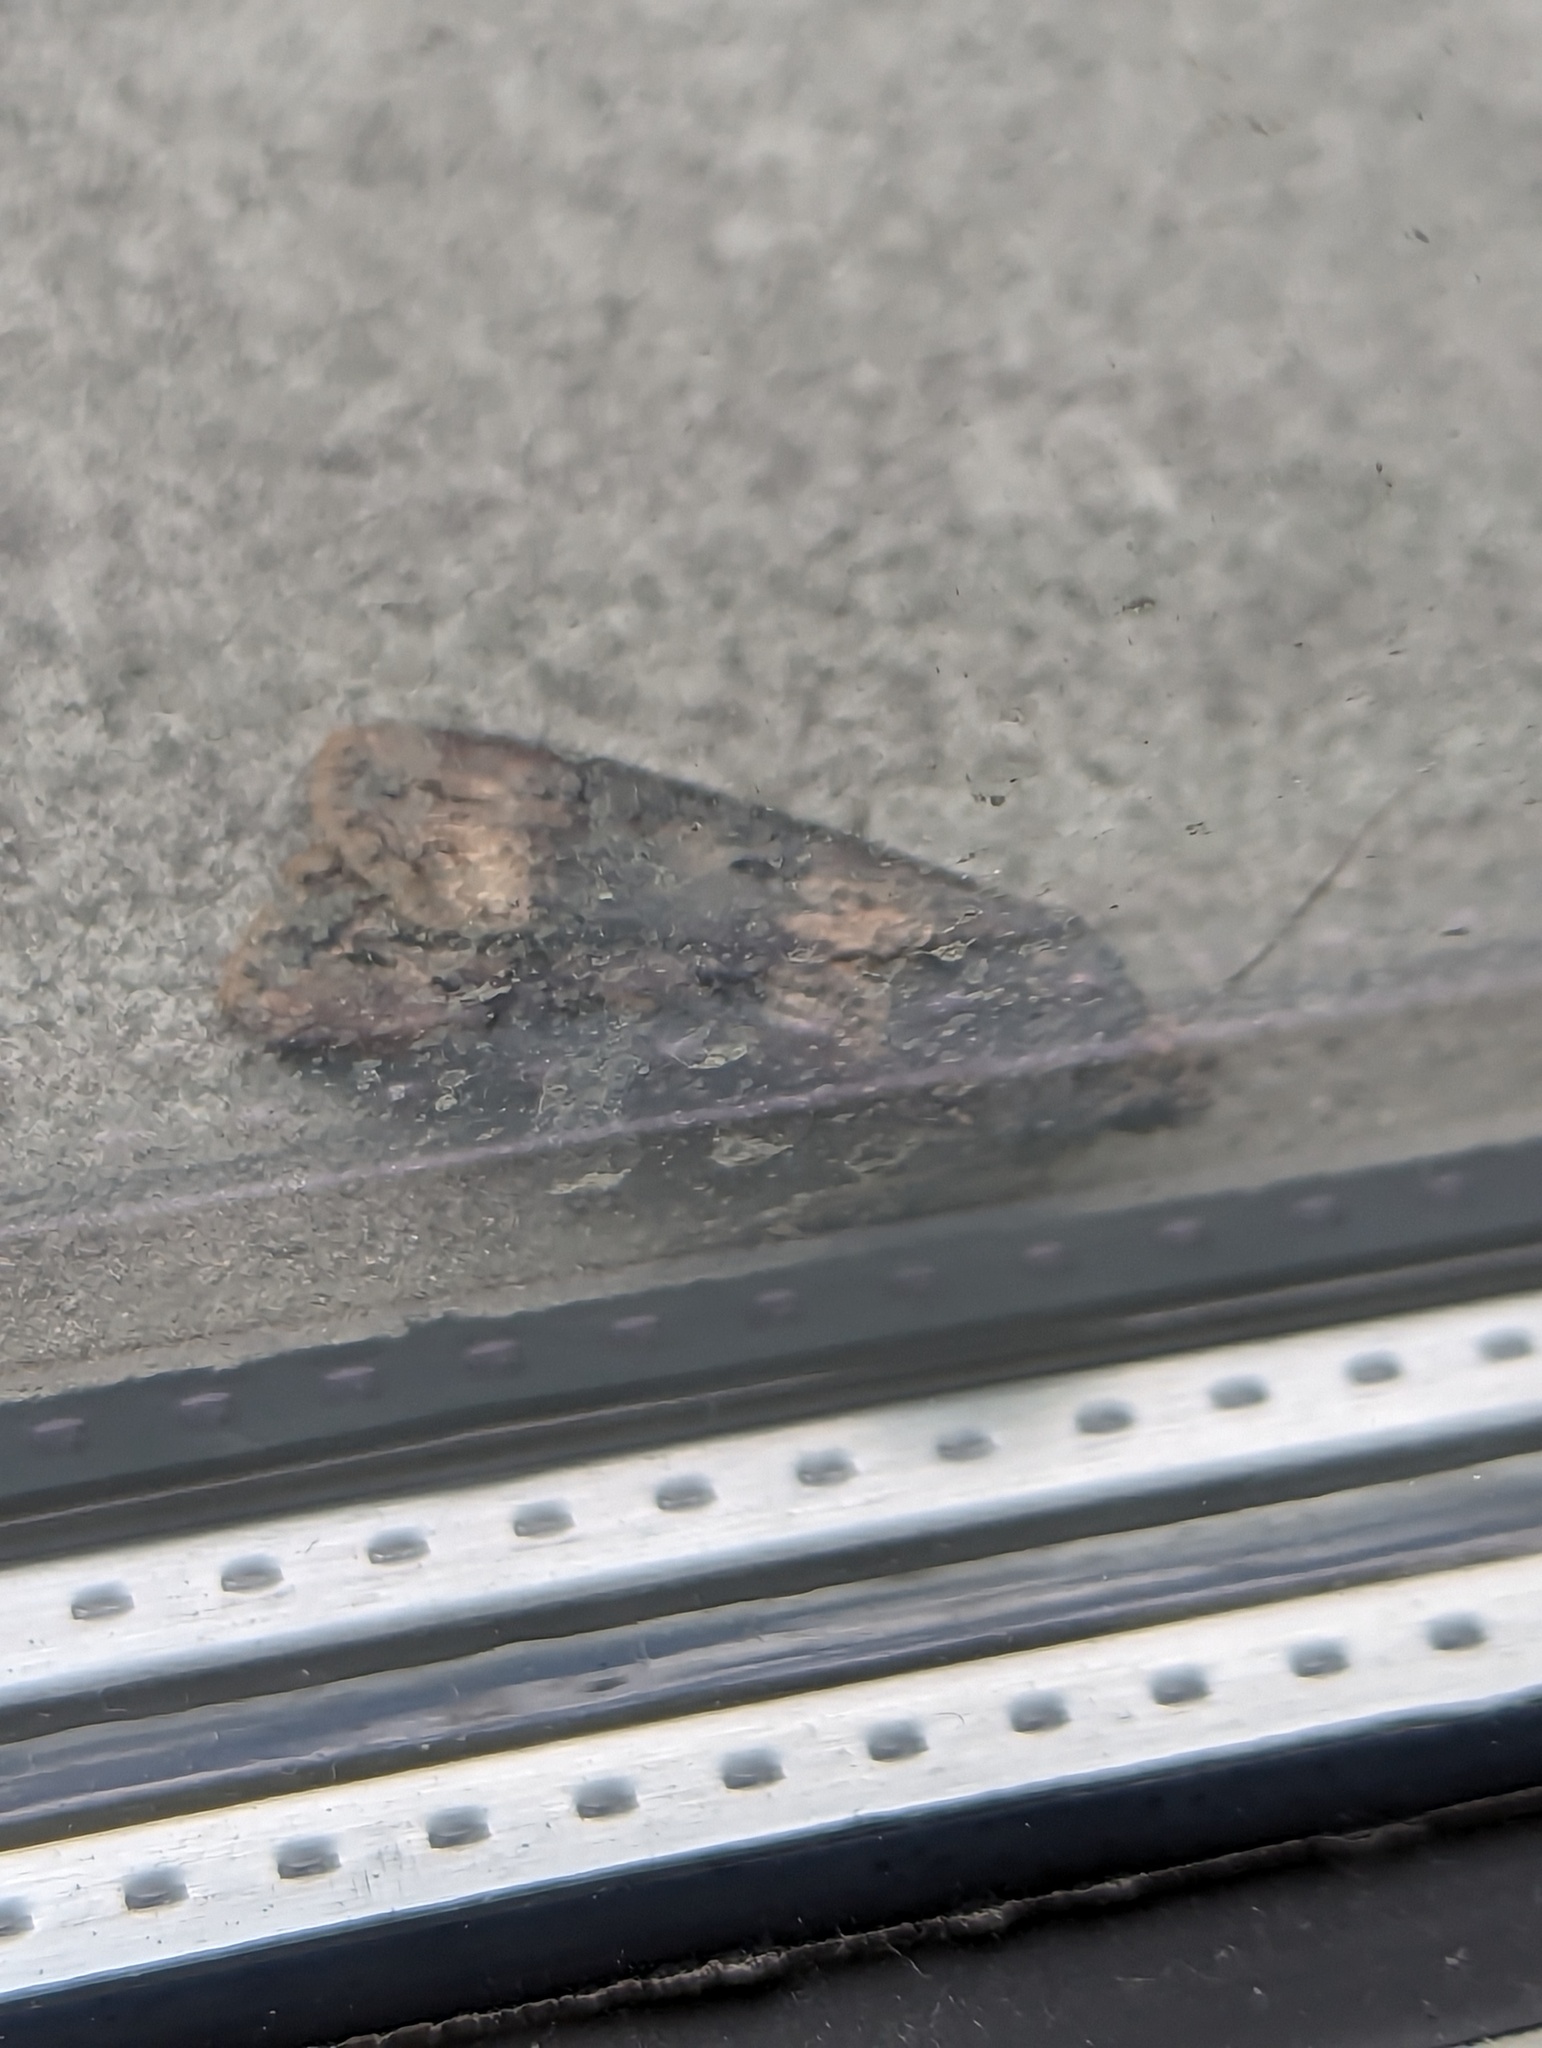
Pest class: cutworms